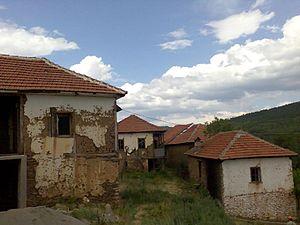
Rastech est un village de l'ouest de la Macédoine du Nord, situé dans la municipalité de Makedonski Brod. Le village comptait 58 habitants en 2002.